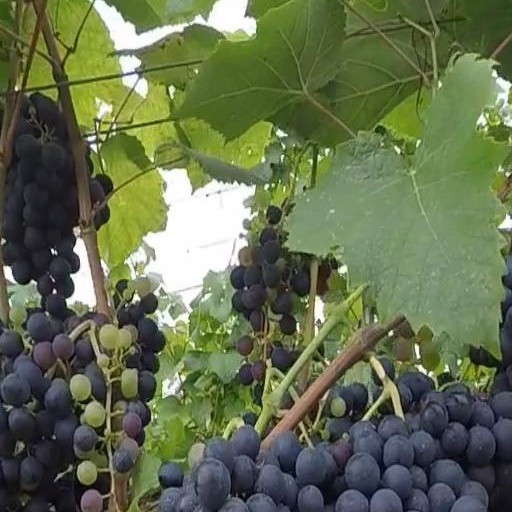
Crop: grape